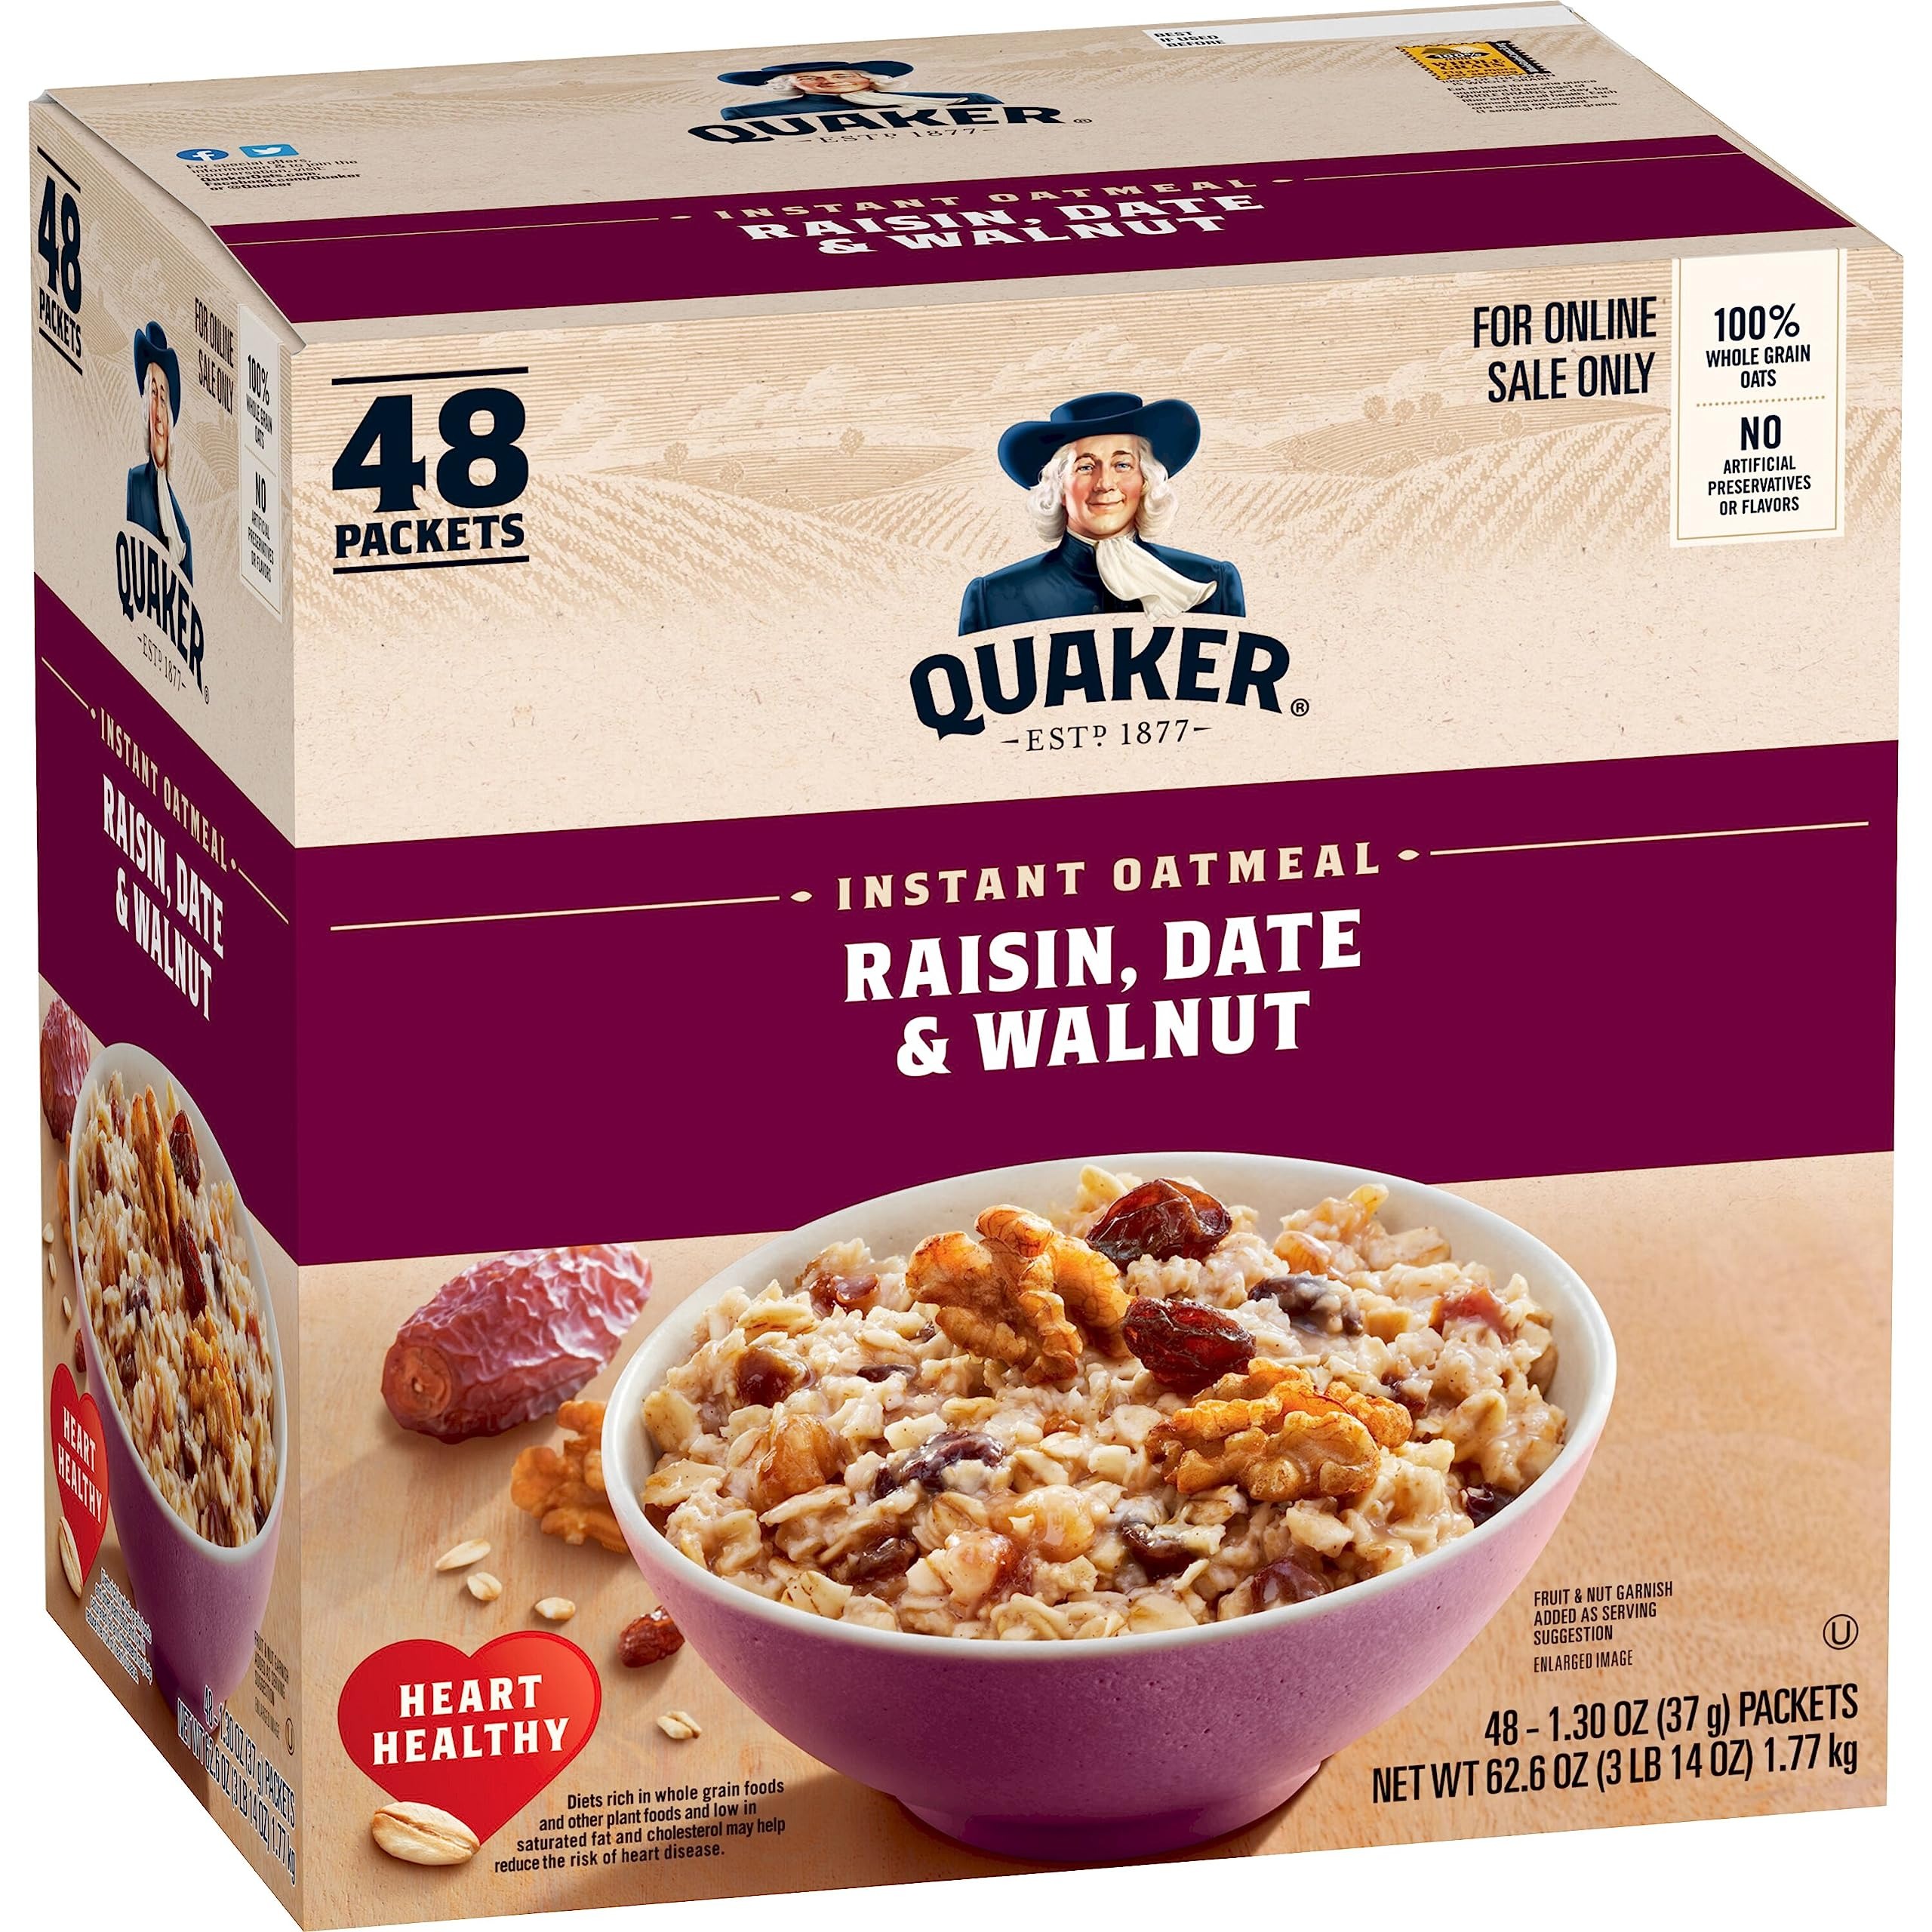
Item Name: Quaker Instant Oatmeal, Raisin, Date and Walnut, Individual Packets, 1.30 Ounce (Pack of 48)
Bullet Point 1: Good Source of Fiber: Quaker Oats provide a good source of fiber to support a healthy digestive system; See nutrition facts for total fat per serving
Bullet Point 2: Made with 100 percent whole grains
Bullet Point 3: Includes 48 packets
Bullet Point 4: Raisin, Date and Walnut Flavor
Bullet Point 5: Heart healthy whole grains: quaker oats are 100 percent whole grains; diets rich in whole grain foods and other plant foods and low in saturated fat and cholesterol
Value: 62.6
Unit: Ounce

Price: 13.05